Church of San Andres (Cuellar)

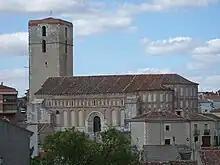
View of the temple from the Plaza de San Gil

On the south façade is a stone doorway with five archivolts with bull moldings. It has a stone cornice with corbels, and the entire upper part is decorated with blind arches and friezes of angled arches.